Akainacephalus

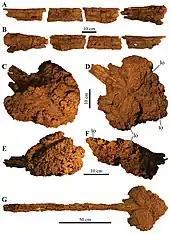
Tail club handle and knob.

The tail club is made up of the handle, which consists of eleven fused caudal vertebrae as in "Dyoplosaurus", and the knob, which consists of only two lateral osteoderms and a single distal osteoderm. Each individual caudal vertebra is nearly twice as long as wide and have a spool-shaped centra. As with other ankylosaurid tail clubs, the handle is reinforced by elongated prezygapophyses which extend across for nearly half of the length of the next vertebra. The elongated prezygapophyses also interlock with the shorter postzygapophyses to help reinforce the handle. Each chevron of the handle interlocks with the adjacent chevron and are compressed in a way to which they look like elongated rods in lateral view. In addition, the chevrons are v-shaped structures that are fused onto the underside of the centra of the caudal vertebrae. Fused onto the two posterior-most caudal vertebrae is the tail club knob. The knob itself displays an overall subtriangular morphology in dorsal and ventral view, and is composed of two major osteoderms and a single minor osteoderm. As in "Euoplocephalus" and "Ankylosaurus", the major osteoderms are longer from front to back than they are wide from side to side. The major osteoderms are rounded towards the side margins and are convex, unlike in "Anodontosaurus". The minor osteoderm is far smaller than the major osteoderms, transversely wider than it is long, and diamond-shaped.